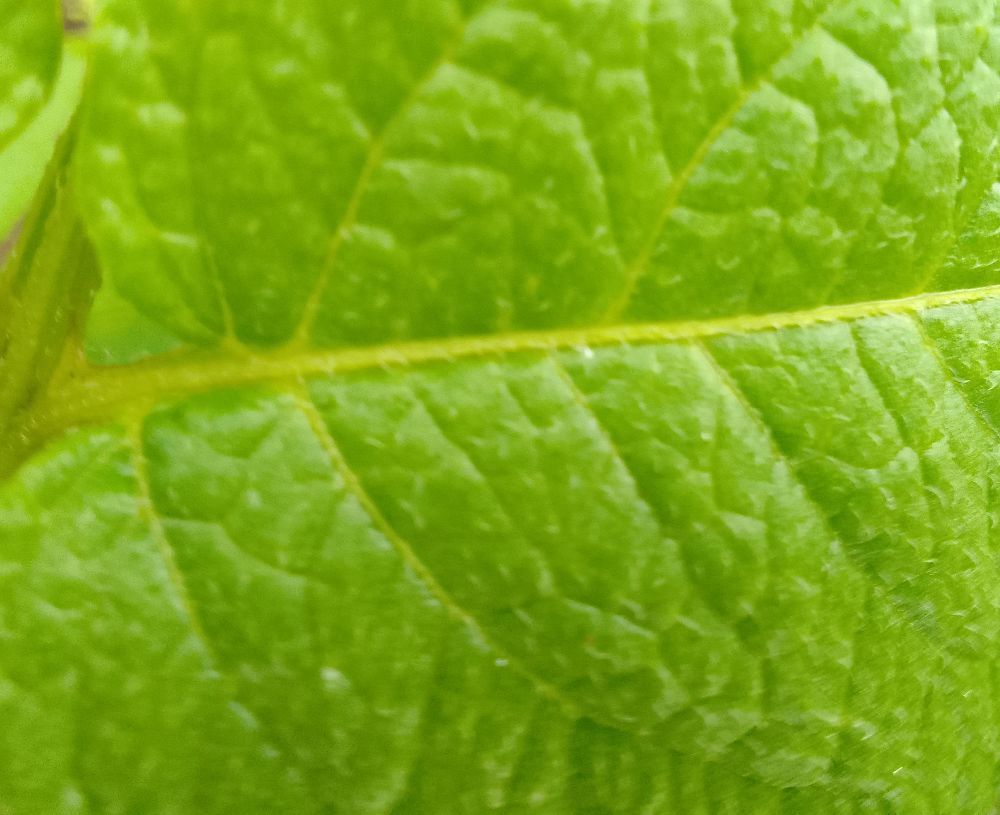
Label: Healthy